Jacksons Landing

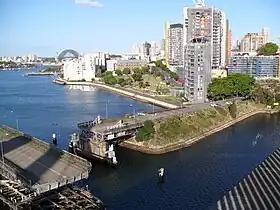
Jacksons Landing with the old Glebe Island Bridge in foreground, viewed from Anzac Bridge

Jacksons Landing is a residential and commercial property development located on the northern peninsula of Pyrmont, an inner suburb of Sydney, Australia. It is located on the former site of a major sugar refinery which was operated by CSR Limited and was developed by Lendlease, a well-known real estate developer.